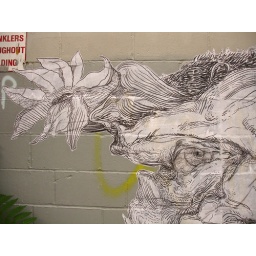
Charcoal on bond paper pasted on cinderblock wall, by street artist ELBOW-TOE. Detail of upper left corner.